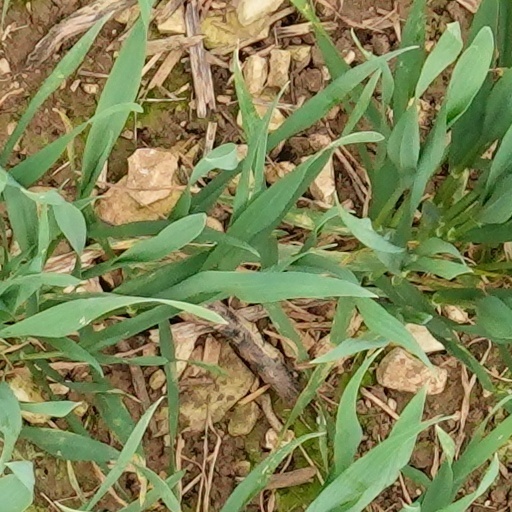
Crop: wheat